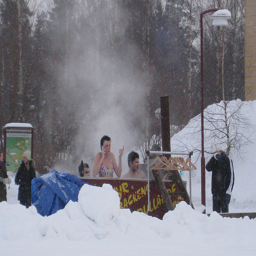
People sit in a hot tub that is surrounded by snow.
A couple of people standing inside of a swimming pool.
Few people in a hot pool surrounded by mounds of snow.
People sitting in a steam bath in the middle of a snowy field
Group of people in a hot tub surrounded by snow.